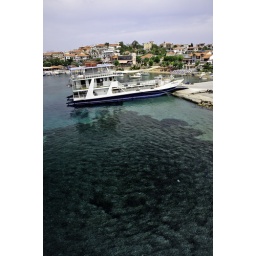
Large white ferry boat anchored on the dock in Ammouliani, floating over transparent green waters.